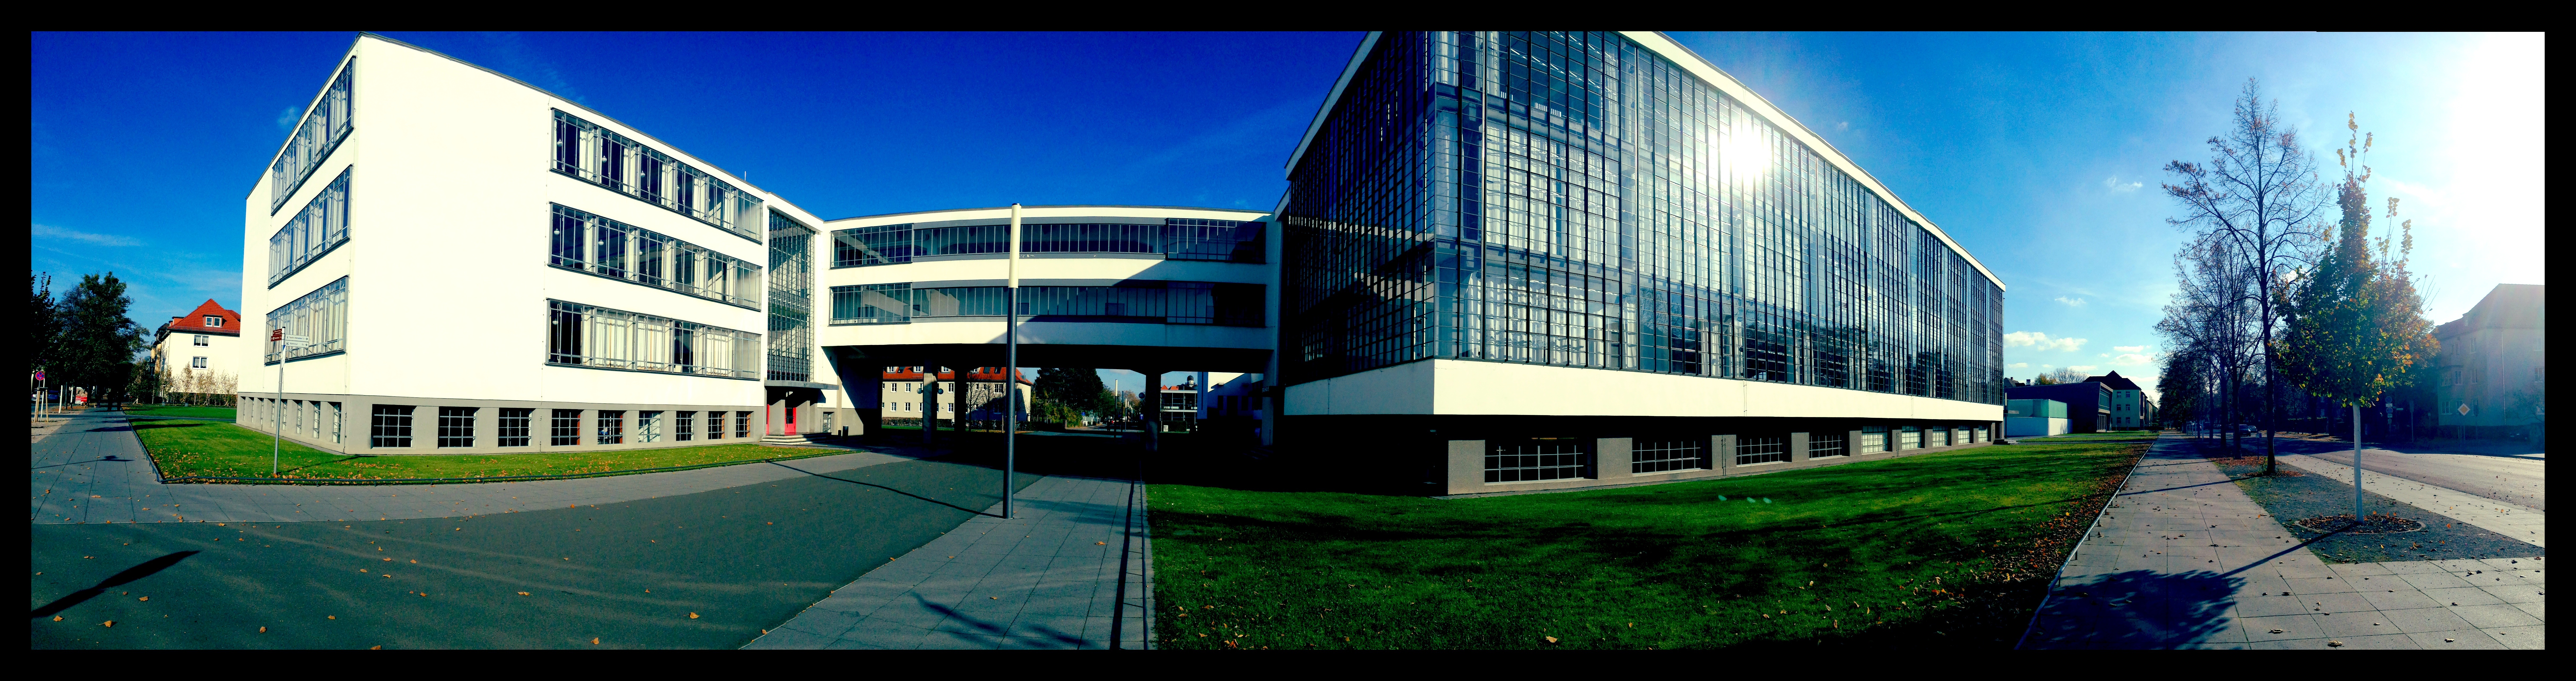
architecture, building, facade, bauhaus, germany, commercial building, headquarters, condominium, dessau, gropius